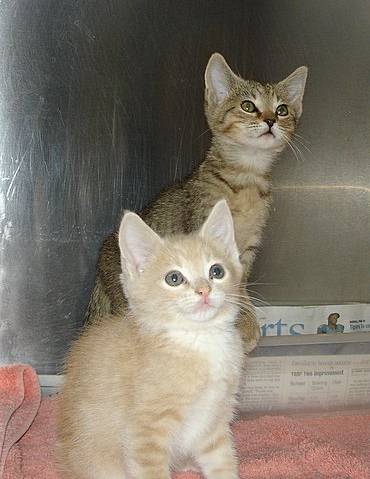
Label: cat